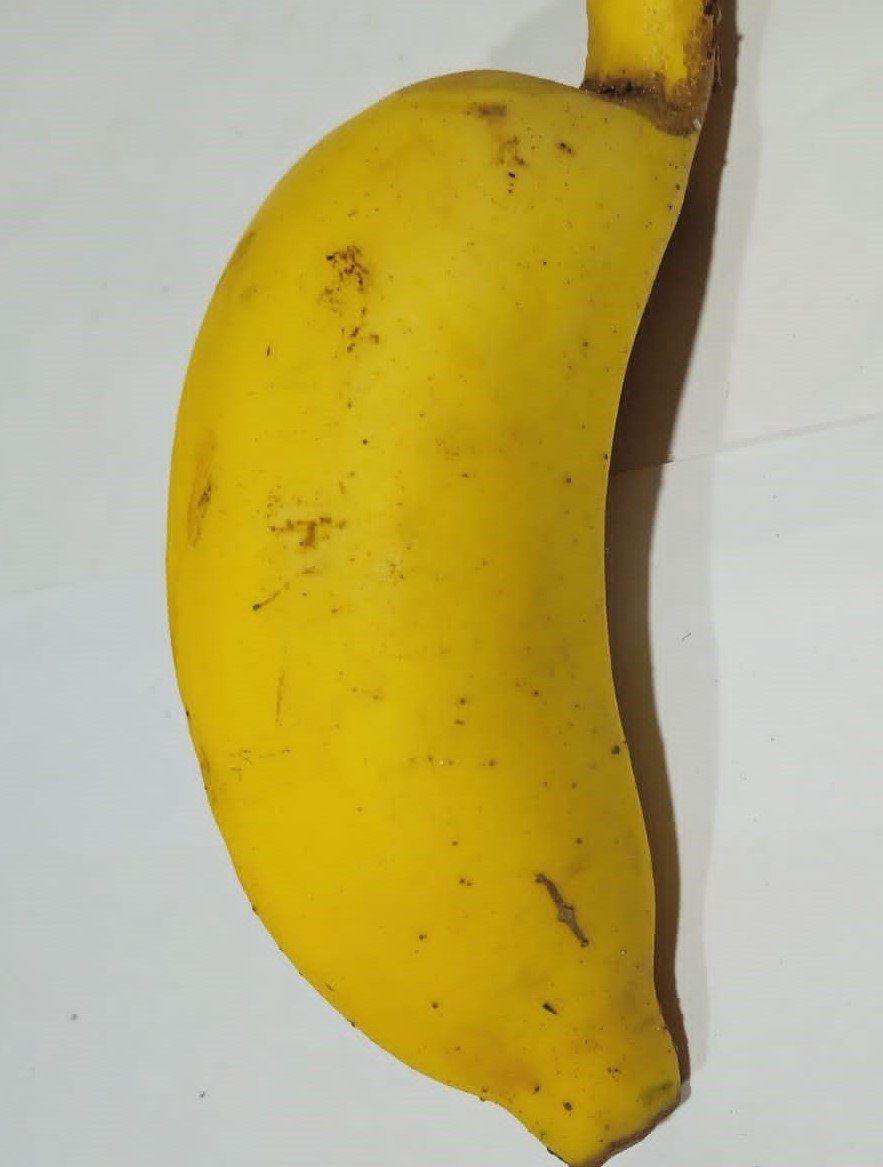
Fruit: banana
Condition: fresh